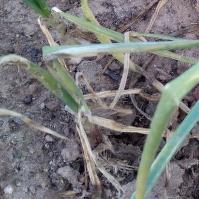
Crop: Onion
Condition: alternaria-d